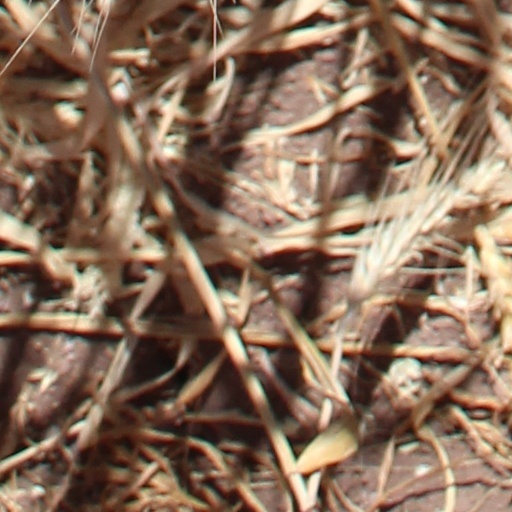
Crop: wheat